Paulina Rubio

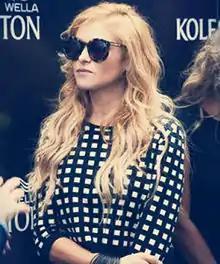
Rubio in the Koleston 2014 campaign

In January 2015, Rubio released a new single, "Mi Nuevo Vicio" featuring Colombian group Morat. It reached number one in Spain, and attained a double platinum certification for sales of 80,000 copies, making her the Mexican female artist with more streams on Spotify. Although "Mi Nuevo Vicio" was her comeback single, and was a success in Latin America, it took Universal Music to give the green light to the singer's eleventh studio album. Rubio's legal battle with "Collate" continued in June 2015, when he sued her for non-payment of three months of maintenance, which would break the divorce regulatory agreement they reached in the Miami courts. That same summer, Rubio co-wrote and collaborated on Juan Magan's song "Vuelve", featuring DCS. The song was an unprecedented success in Spain, placing it as number one on Los 40 Principales, while in Mexico it was certified triple platinum. In December 2015, Rubio announced in an exclusive for ¡Hola! that she was expecting her second child, her first with her partner Gerado Bazúa. The publication was accompanied by photographs of the couple with Rubio's son, Andrea Nicolás.